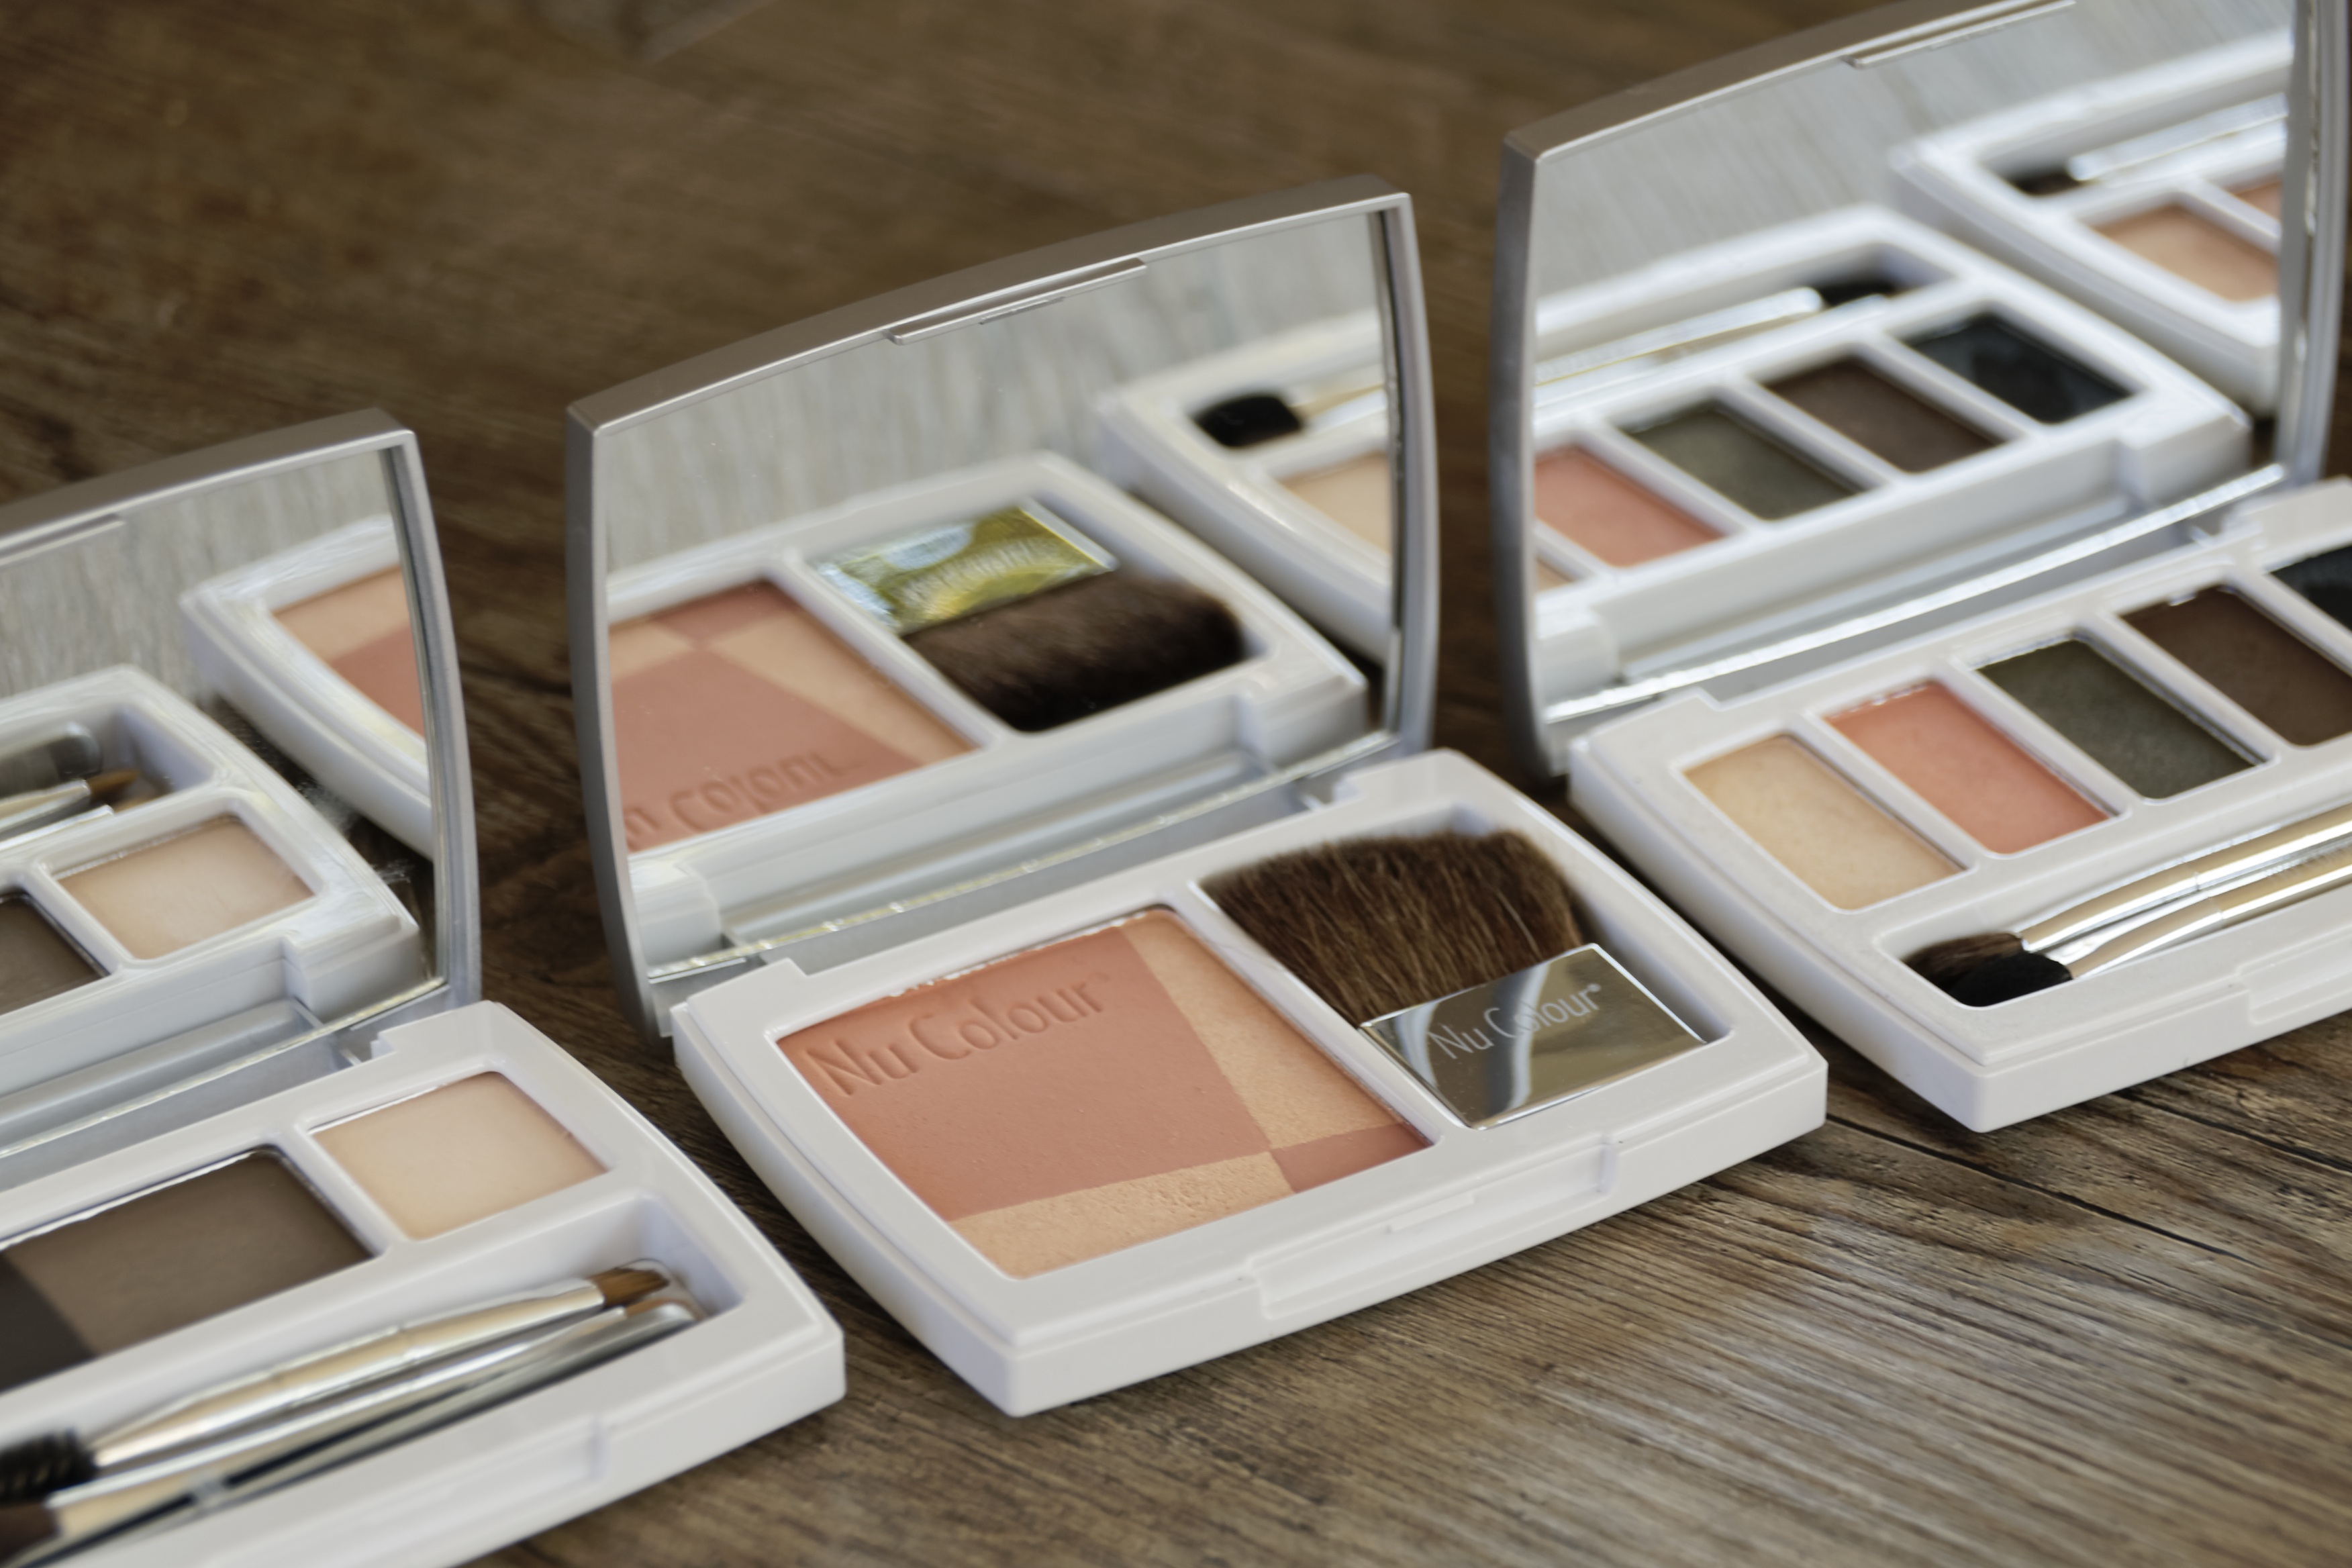
cosmetics, make up, makeup, beauty, color, eye shadow, powder, rouge